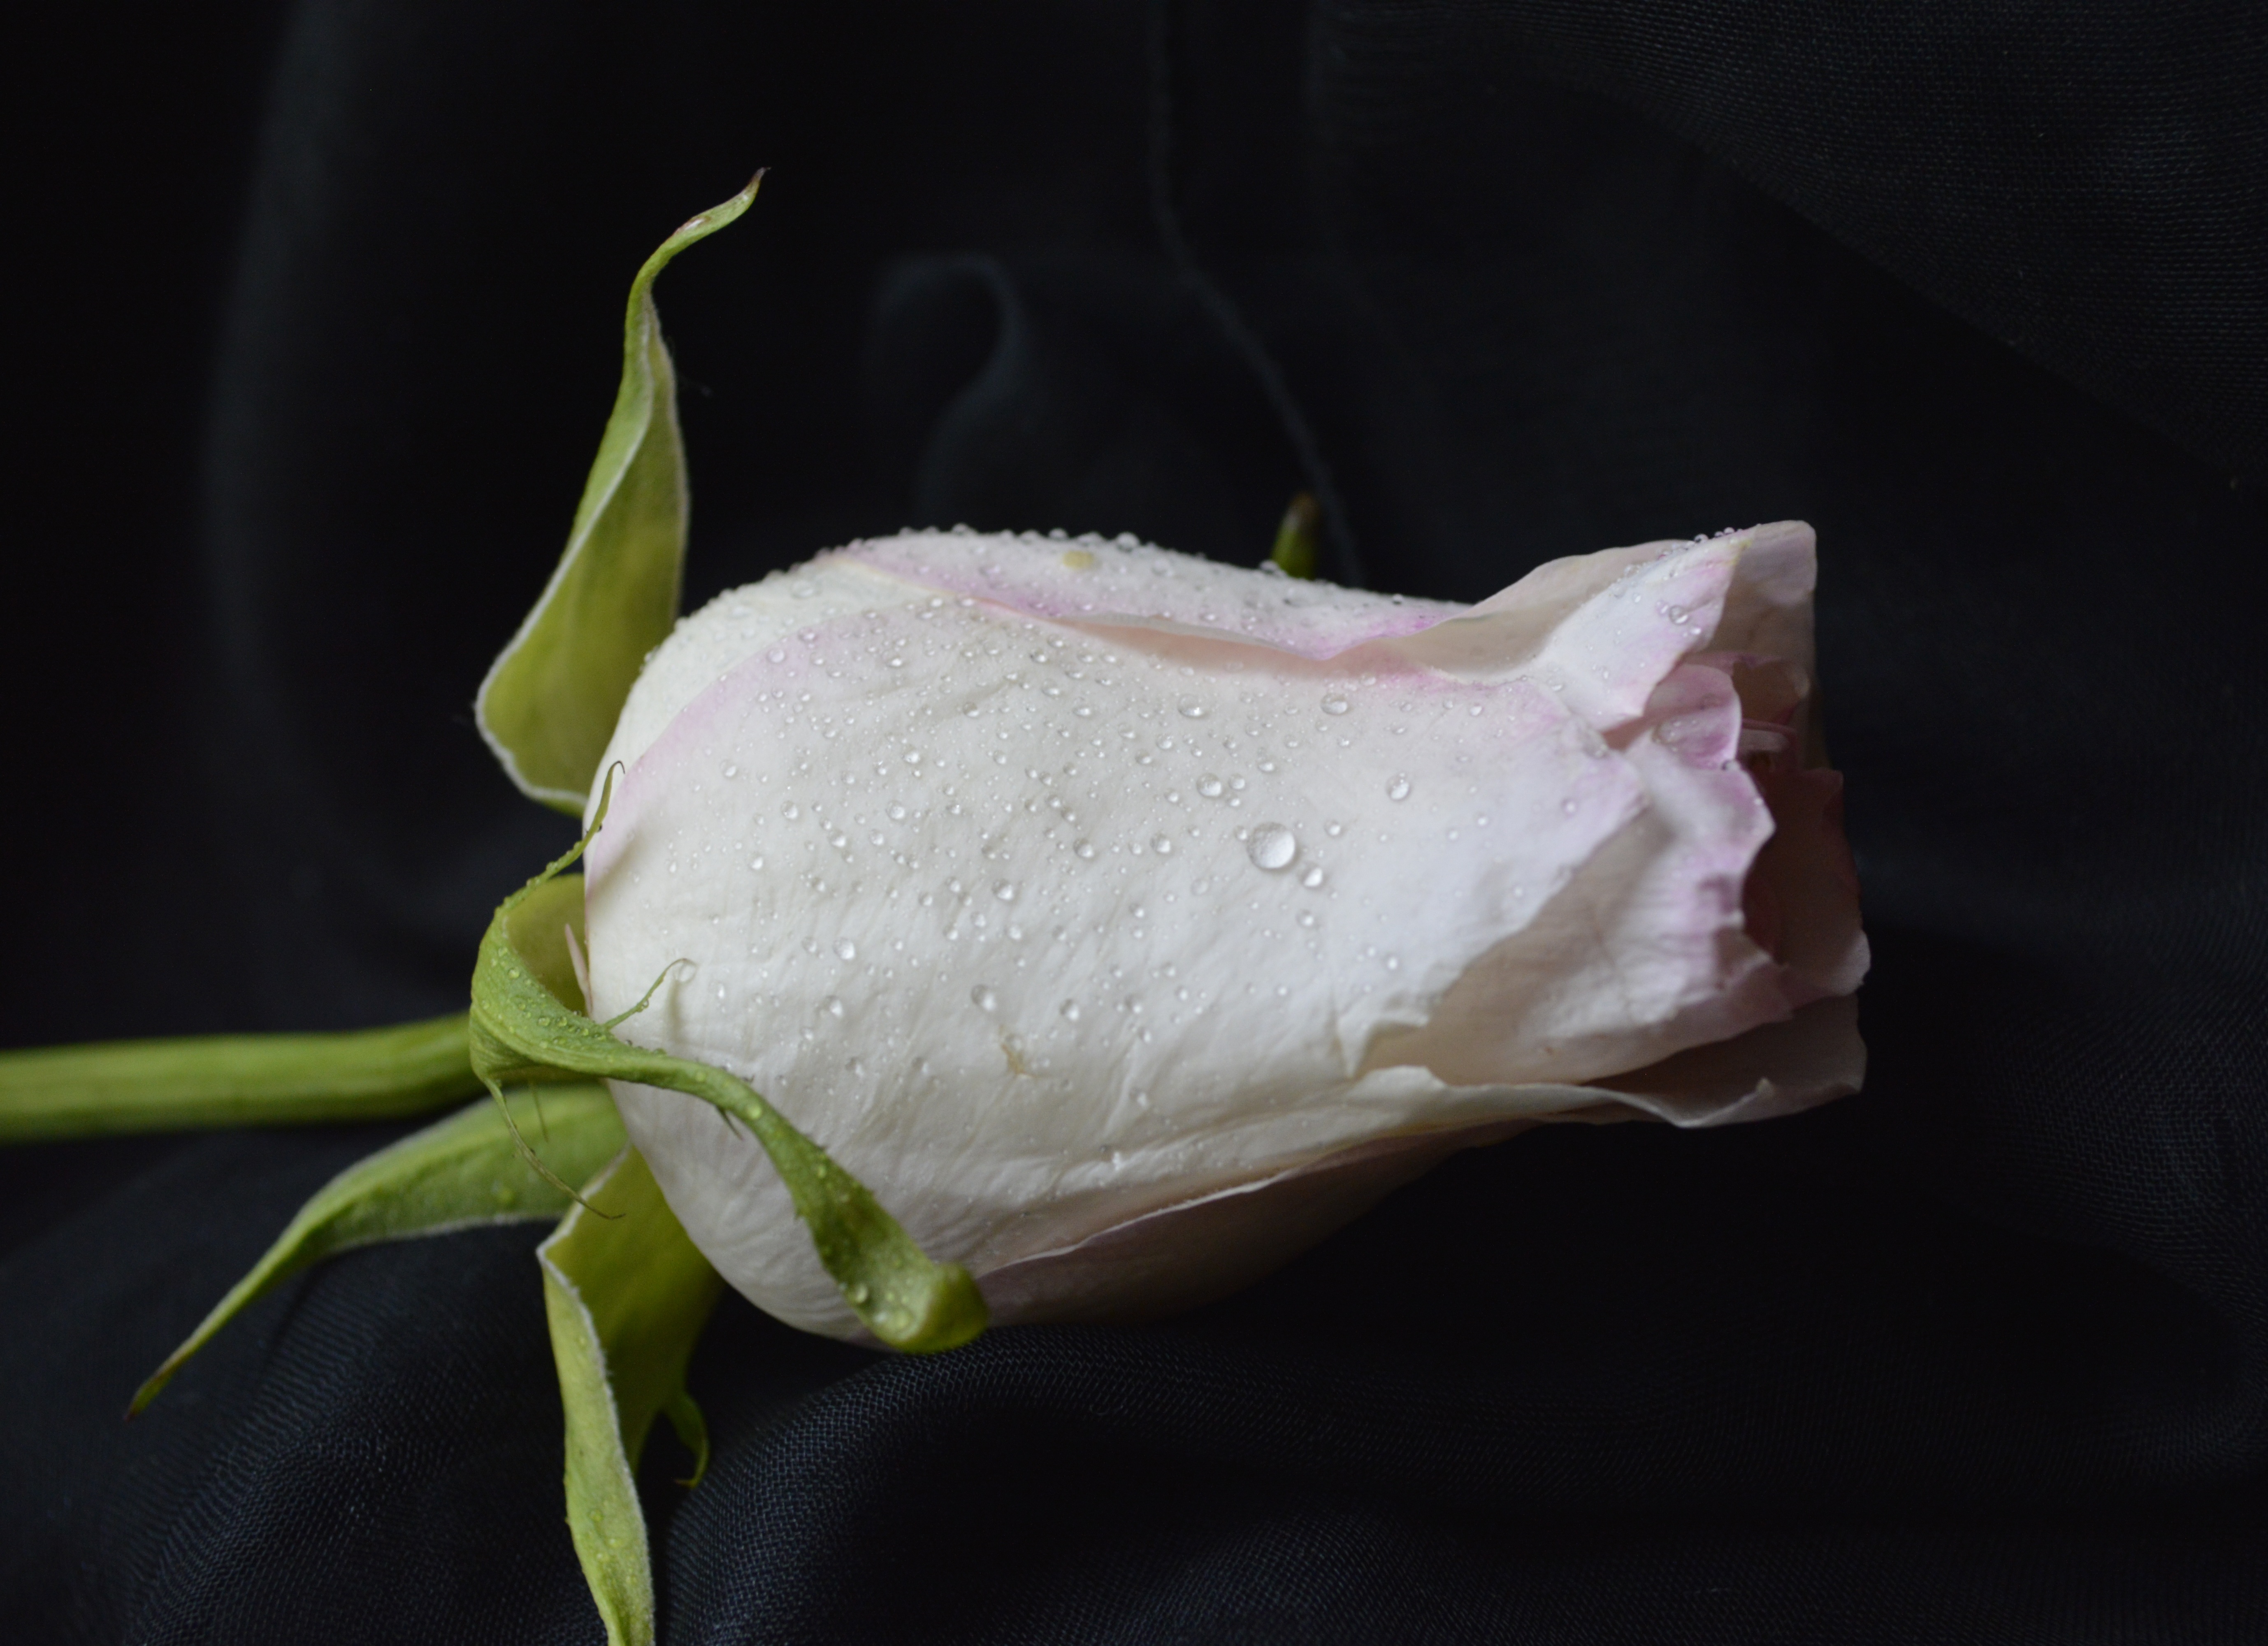
plant, white, leaf, flower, petal, rose, produce, pink, flora, close up, arum, macro photography, flowering plant, land plant